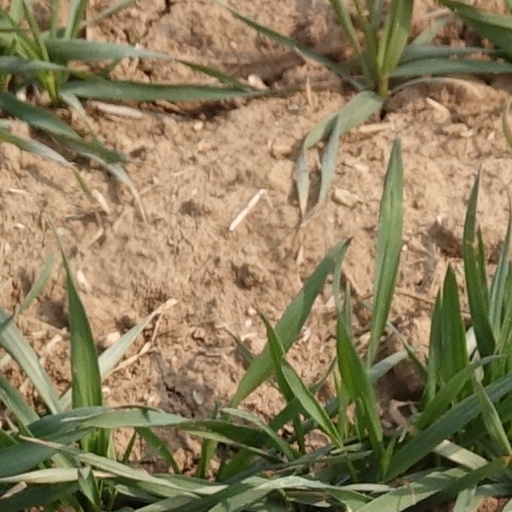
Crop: wheat